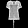
Label: T - shirt / top